Austin M. Purves Jr.

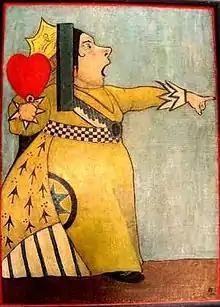
"Queen of Hearts", 1912, Maxfield Parrish, a friend of the Purves family, encouraged Austin in his artwork. Purves created "The Queen of Hearts" when he was 12 years old.

The family moved to East Litchfield, Connecticut, in 1936 as a result of Purves’ friendship with Ernest Howe, a student at Yale School of Art, where Purves taught in the summer during the 1930s. Ernest Howe offered Purves a place to stay in Litchfield during the summer months. Later, Purves purchased a house on Wheeler Road in East Litchfield and built a studio in a converted barn behind his house. He hired young art students to help with large jobs. The house initially had no electricity or central heating.